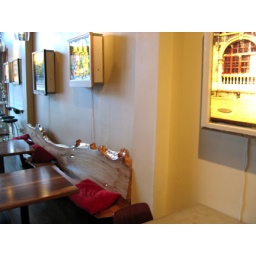
The bulbs make the pictures in the boxes look a lot more yellow in these photos than they are in real life.